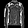
Label: Coat